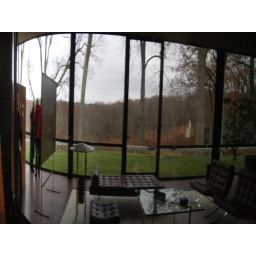
Reflection of house in convex glass above the fireplace